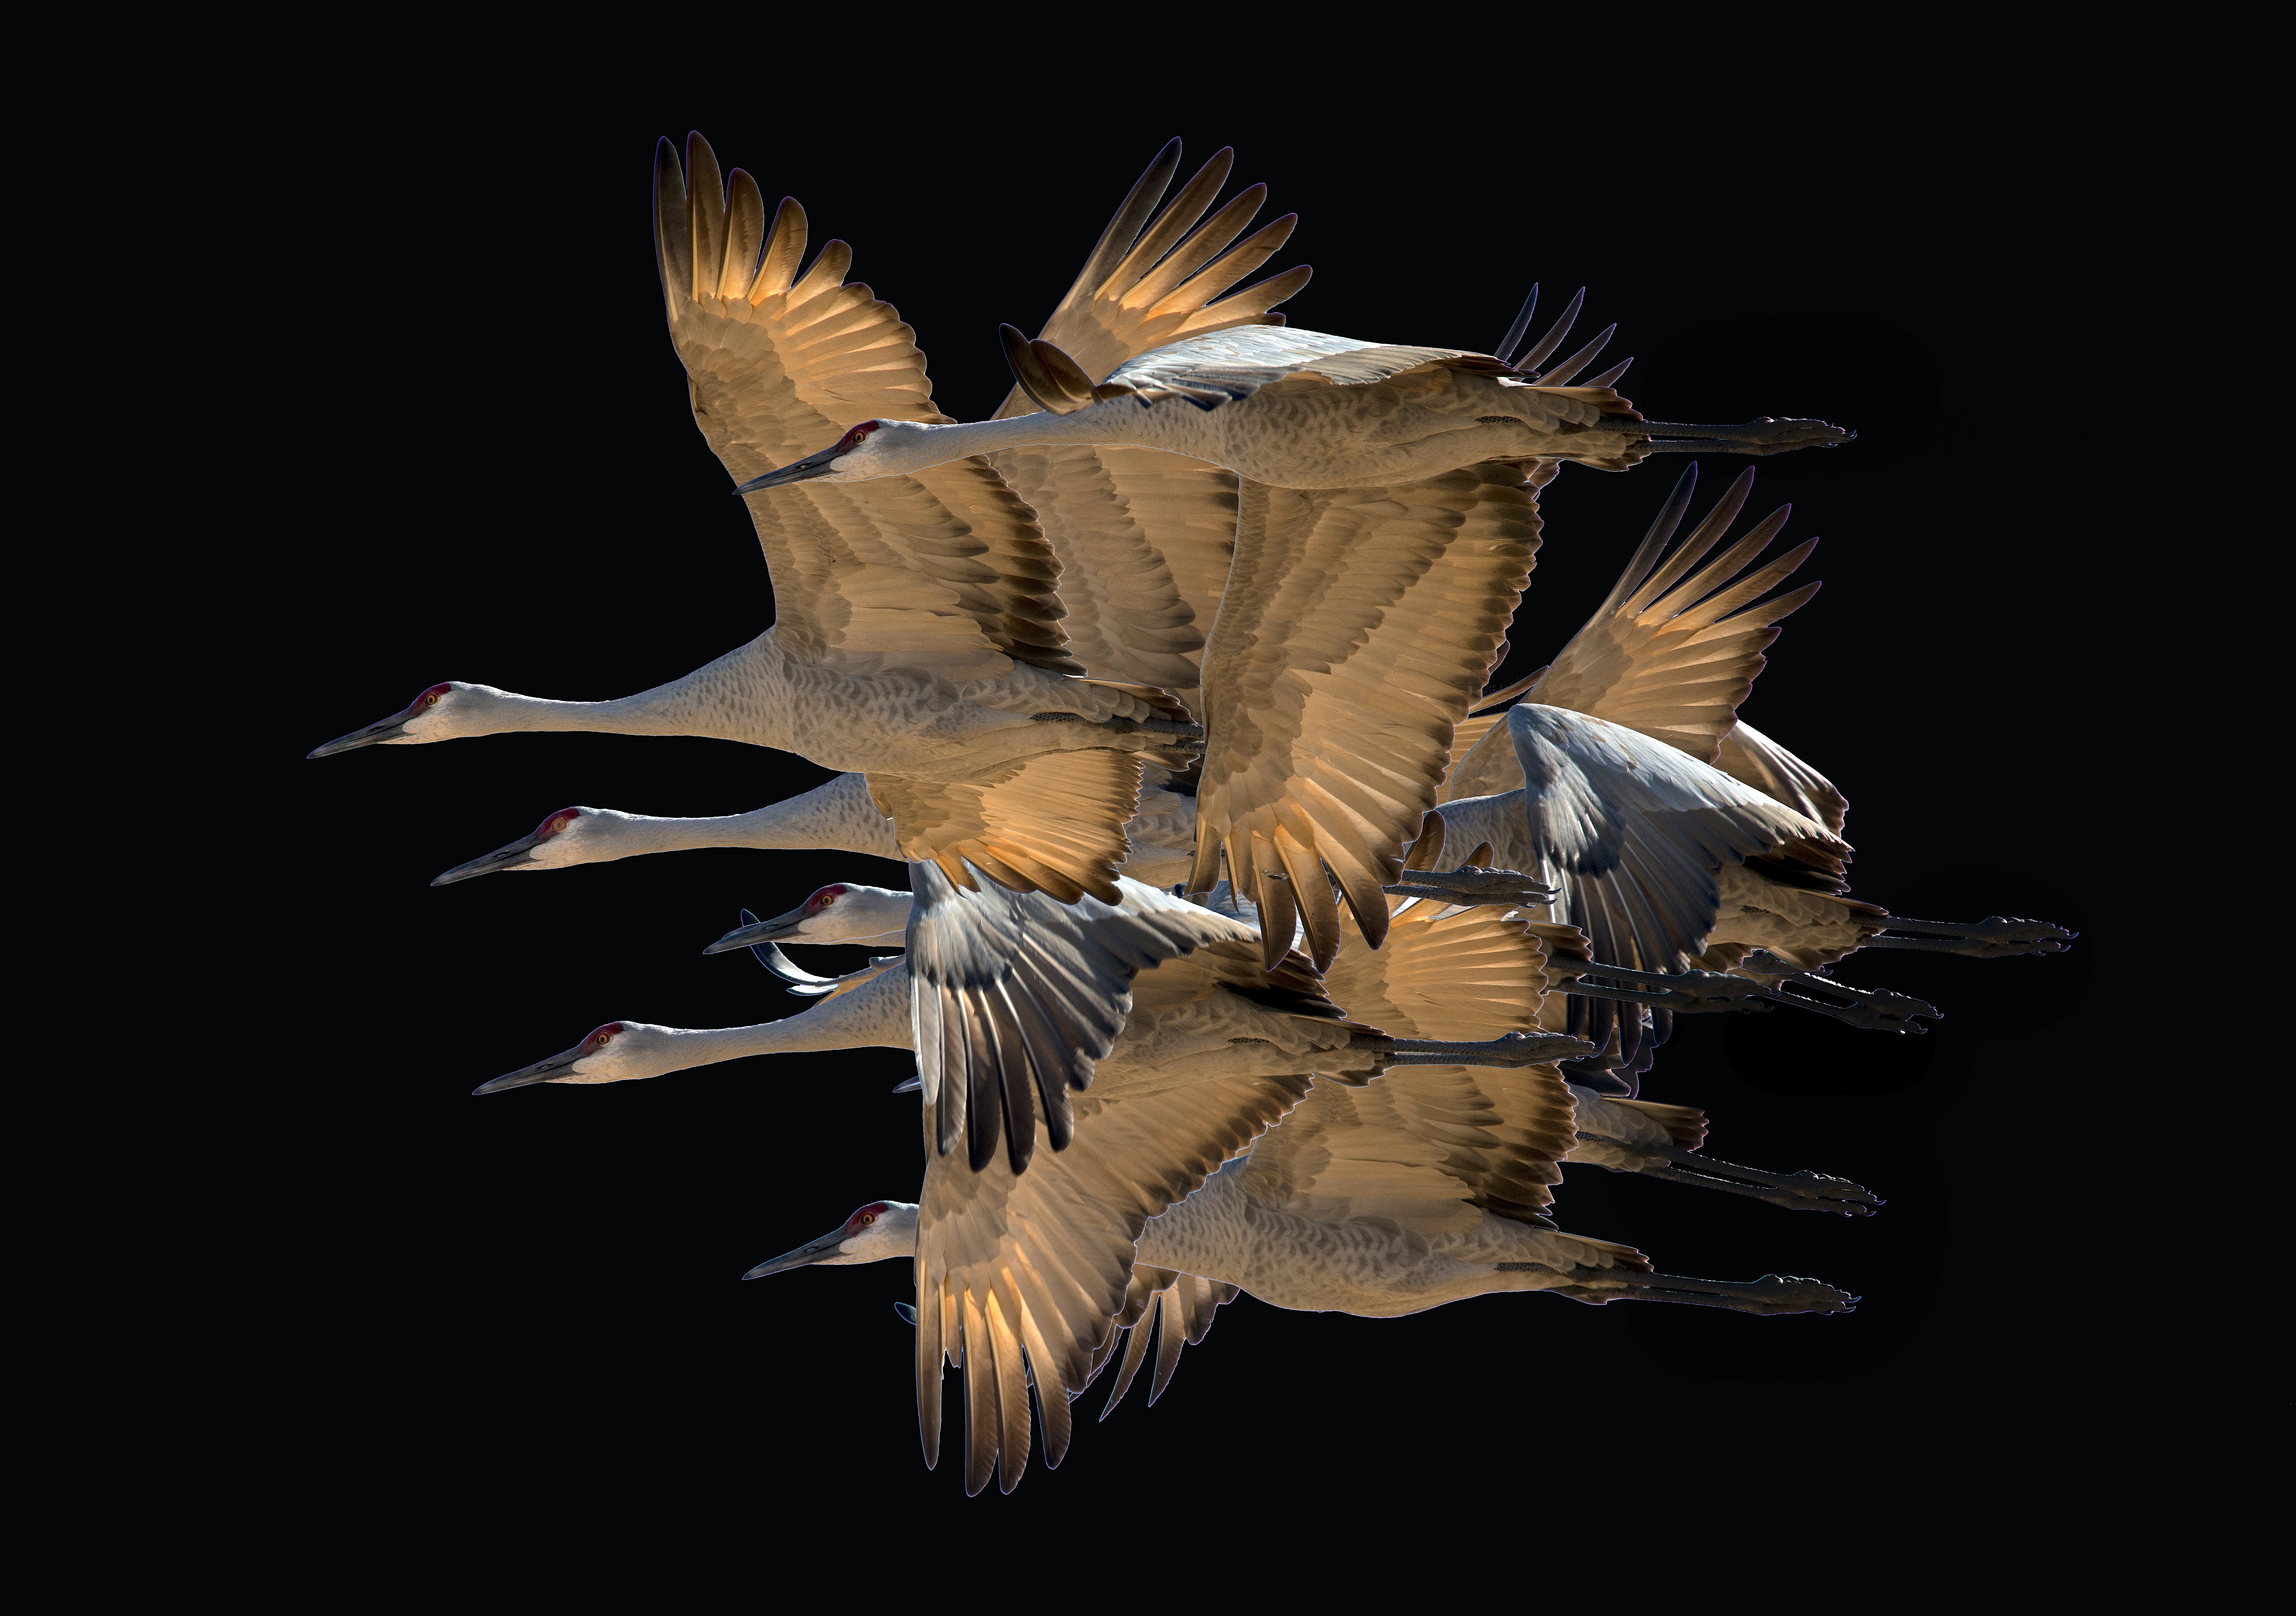
bird, wing, eagle, bird of prey, vulture, screenshot